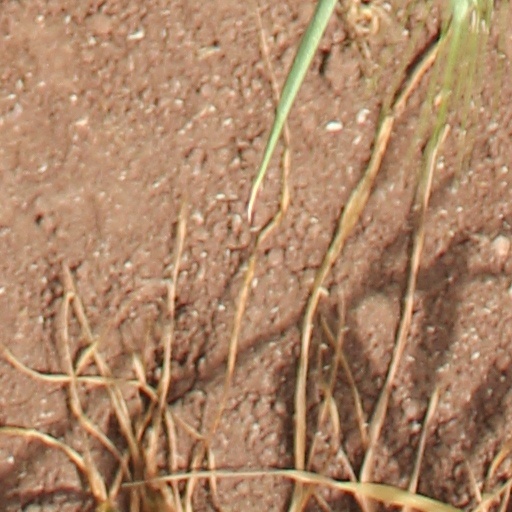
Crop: wheat